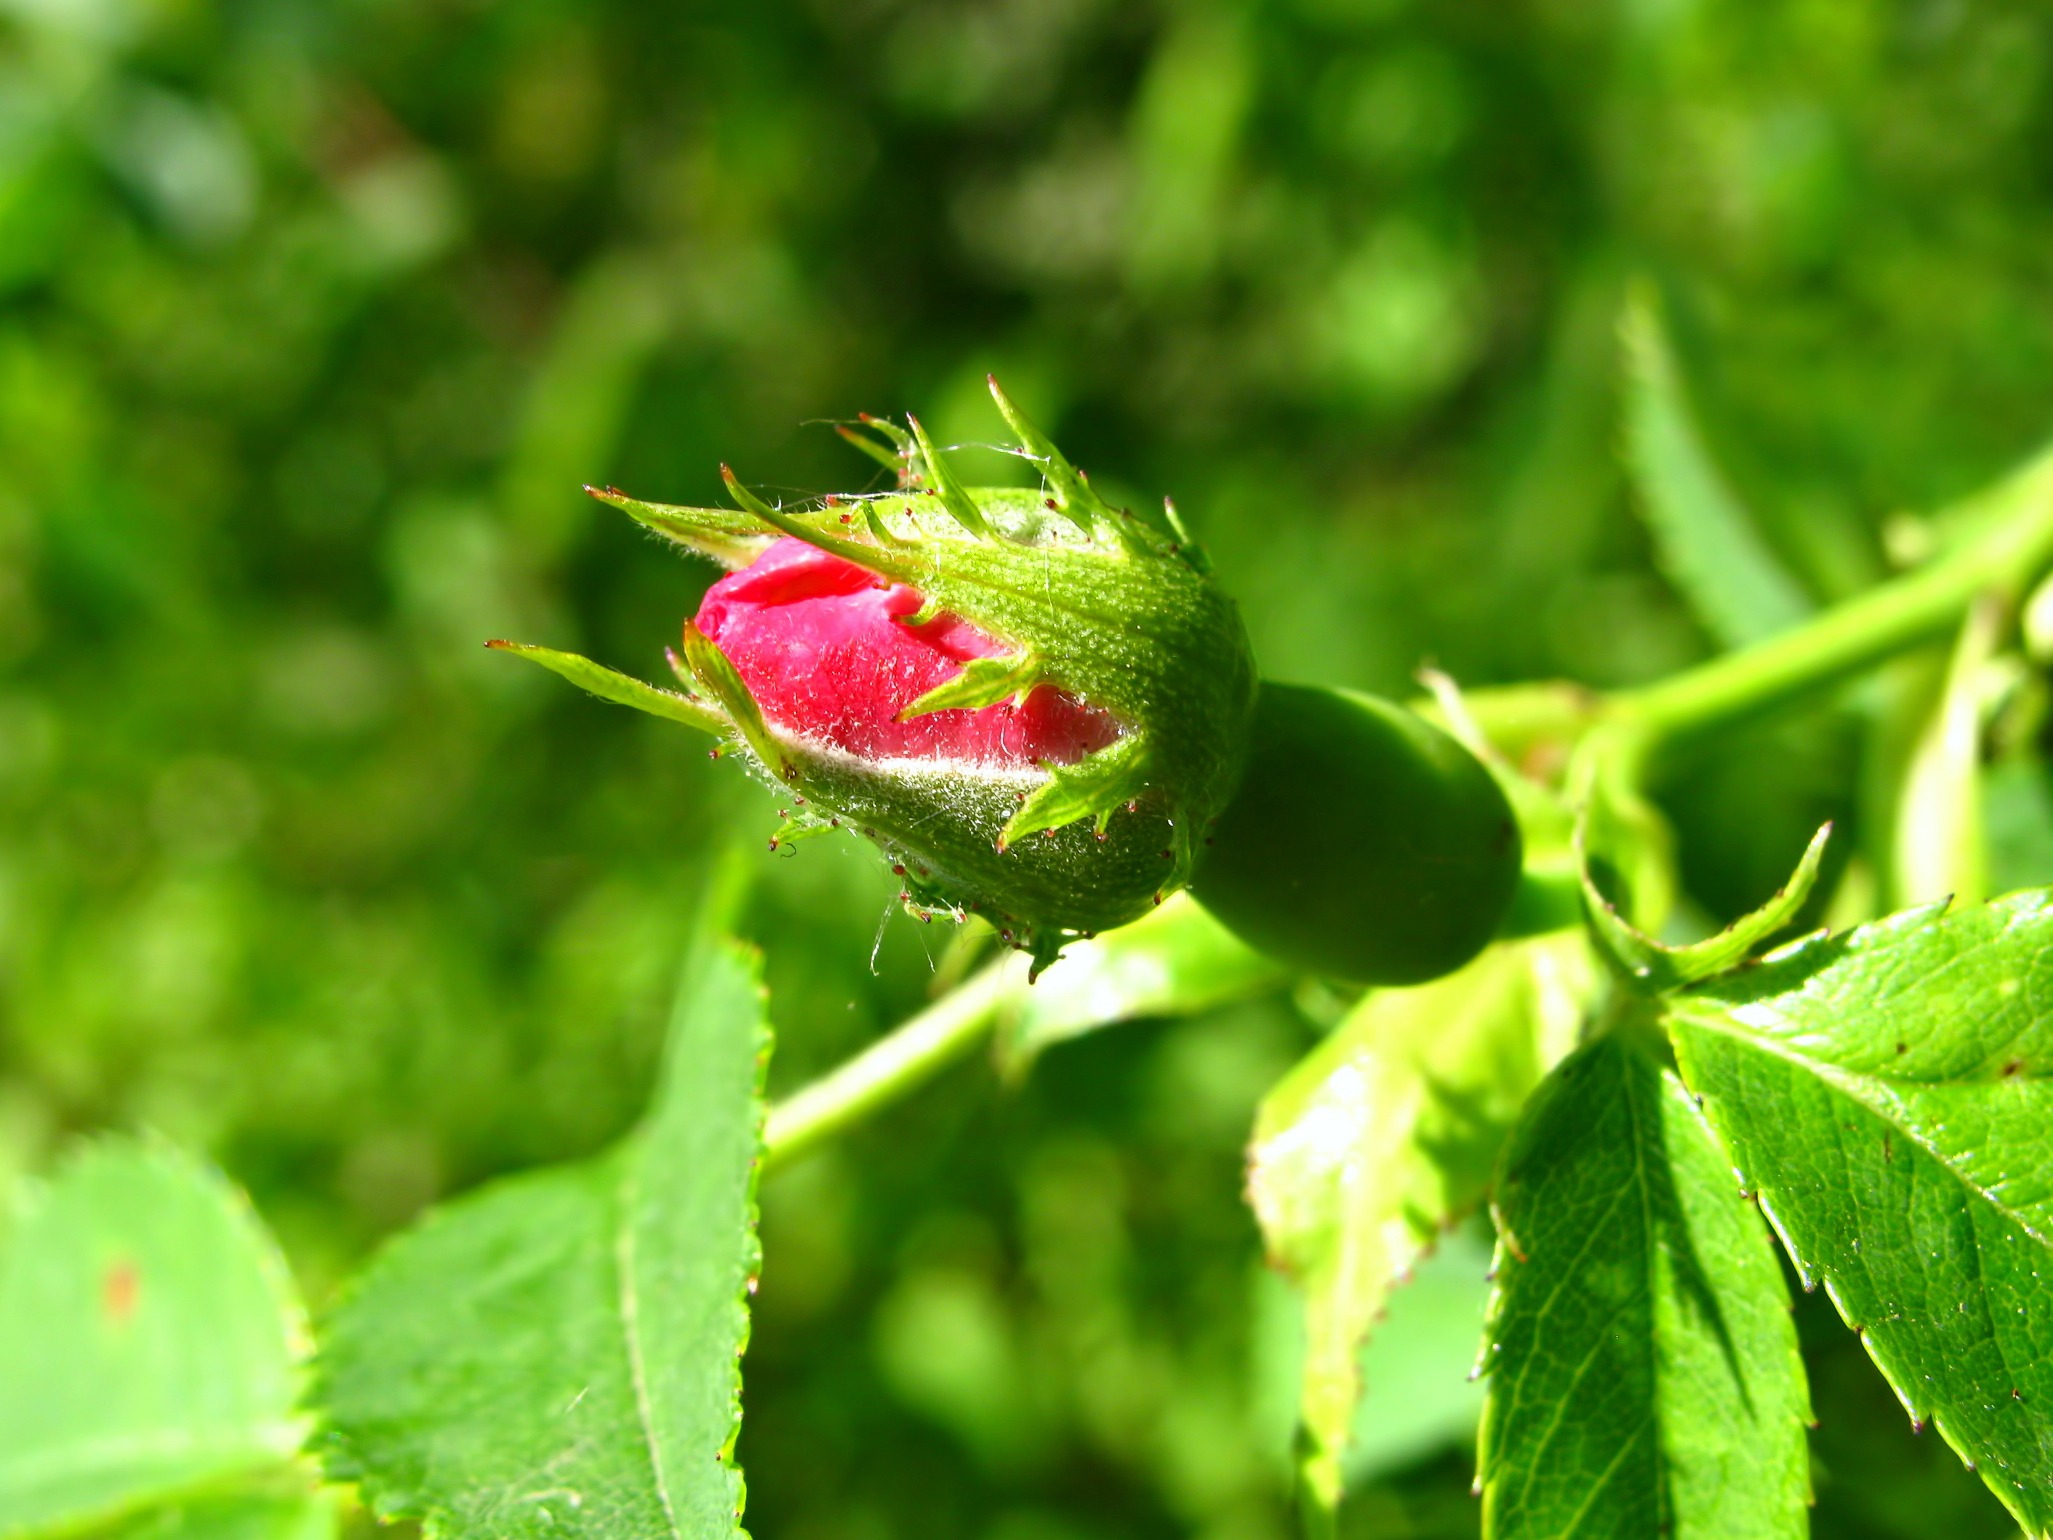
nature, blossom, plant, leaf, flower, rose, food, spring, green, red, produce, macro, botany, flora, wildflower, flowers, close up, colors, blossoms, bud, rosebud, macro photography, rosebush, flowering plant, rose family, land plant